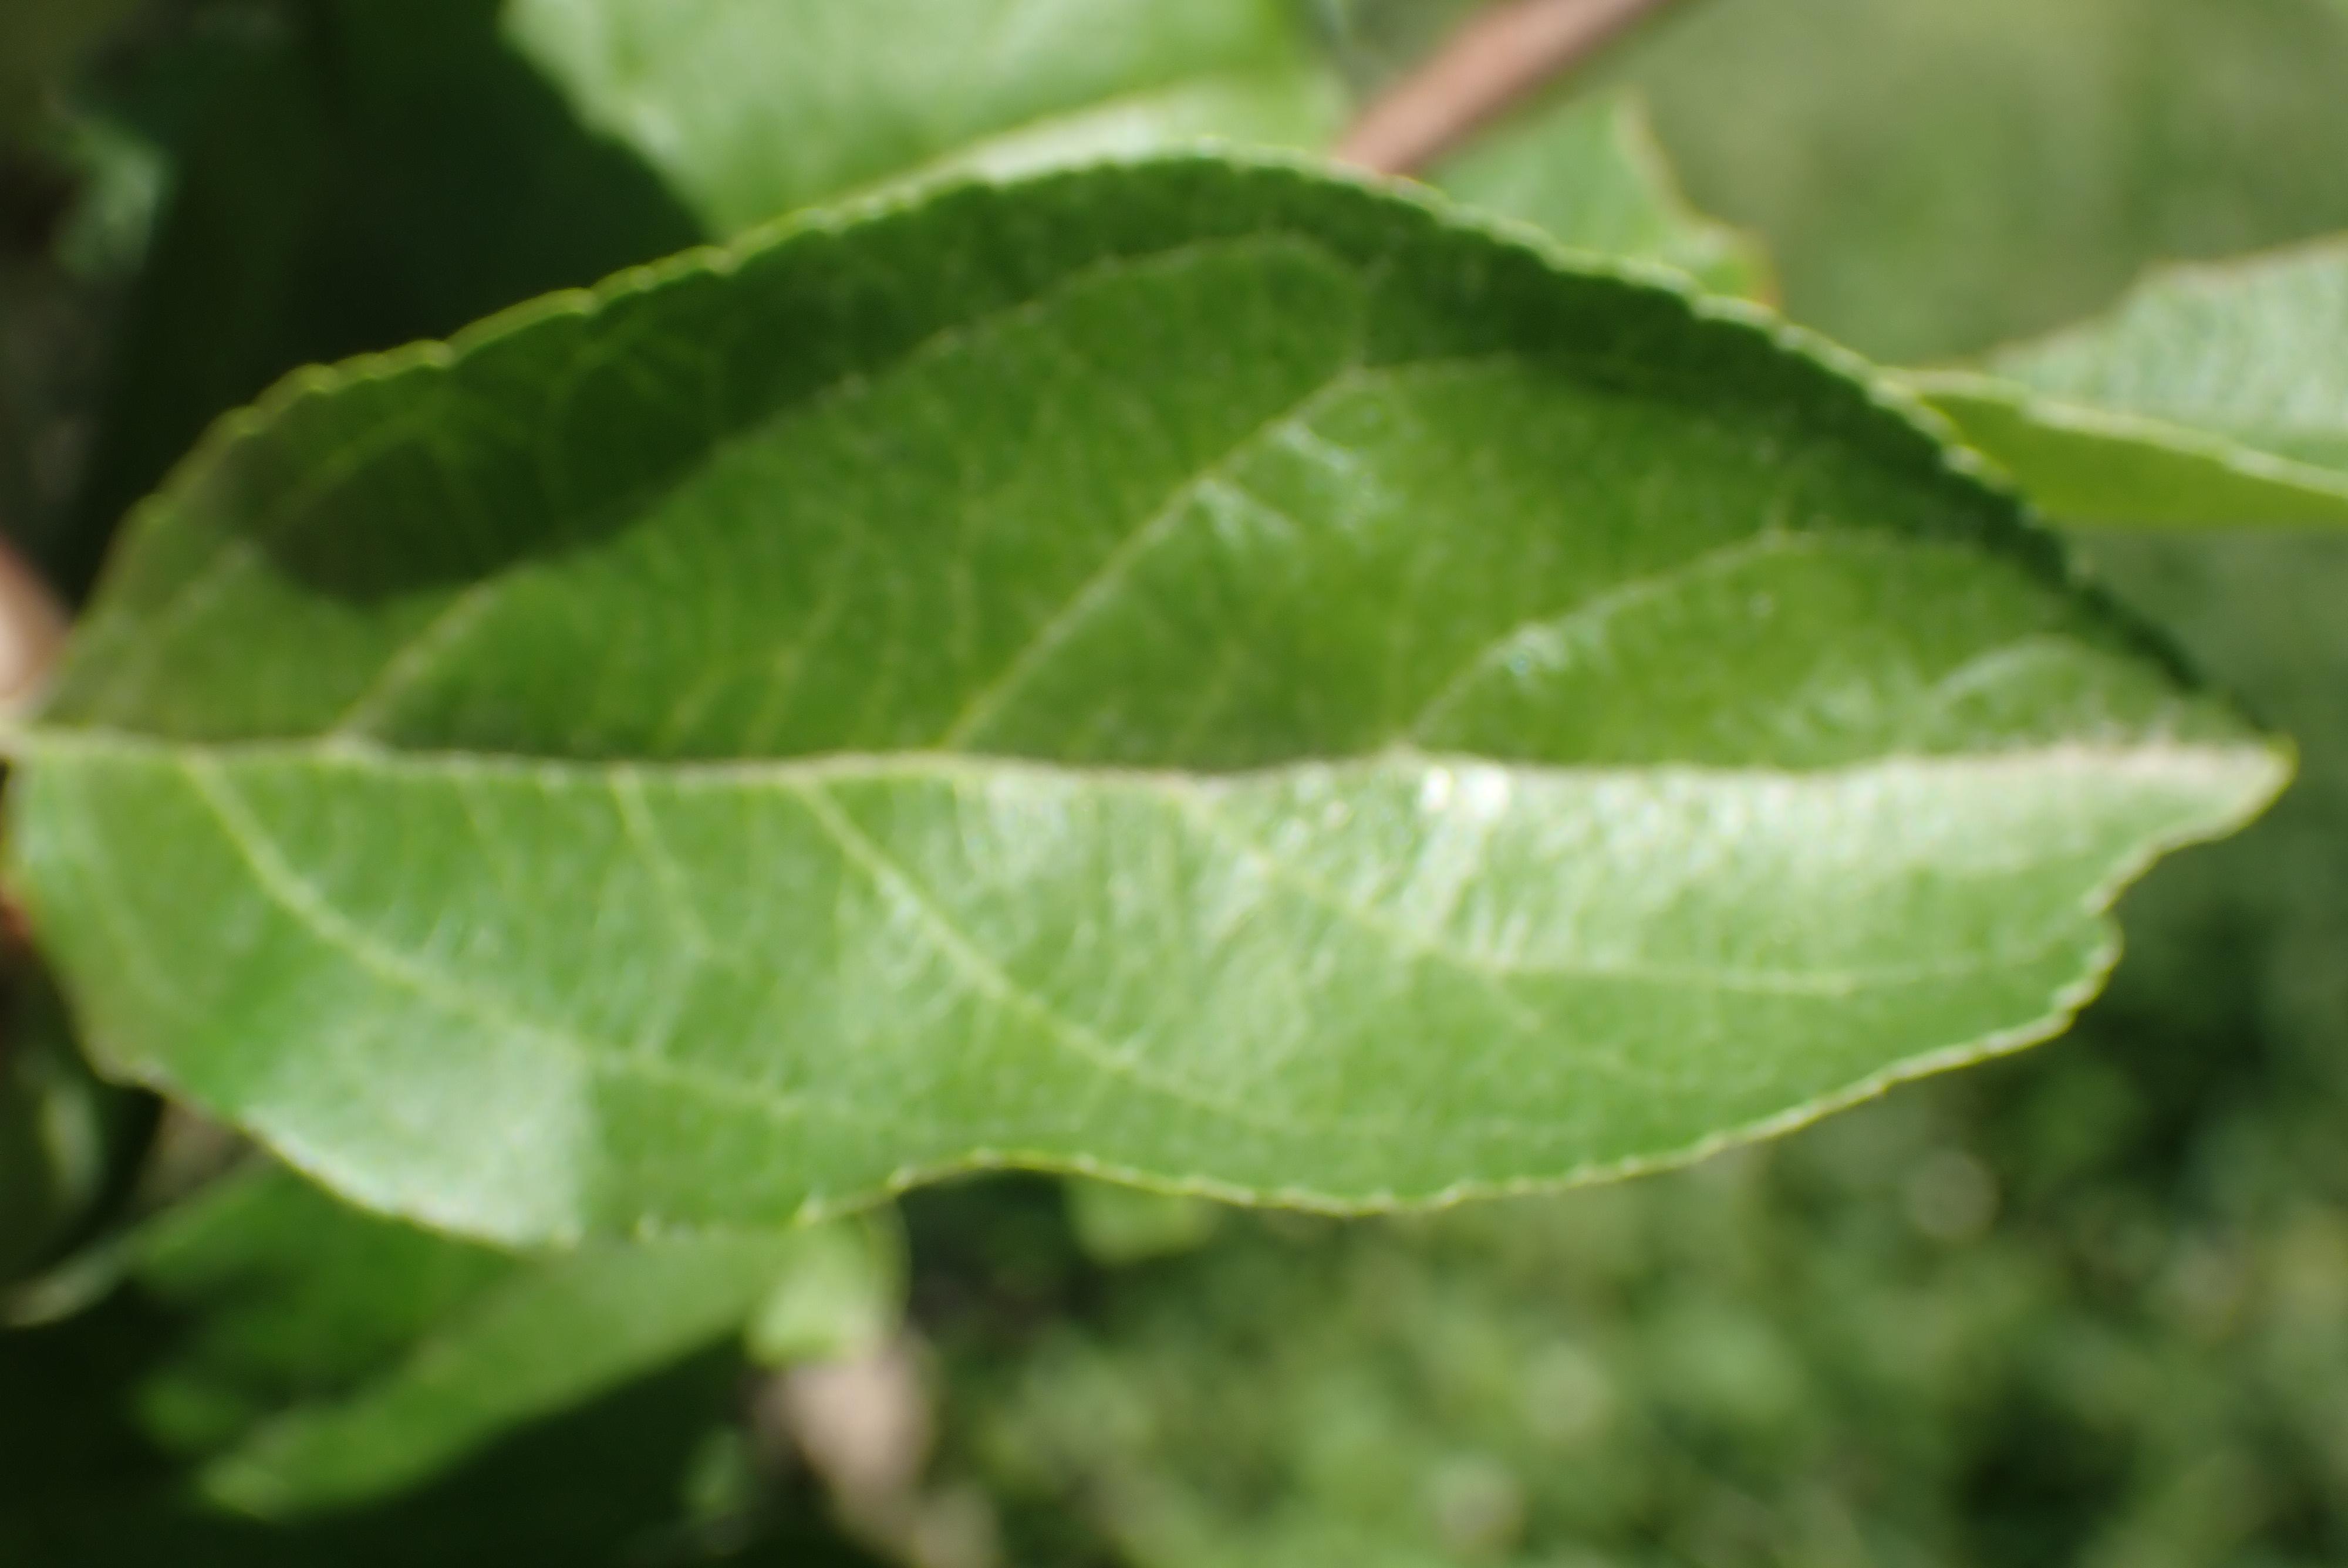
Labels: healthy